Risë Stevens

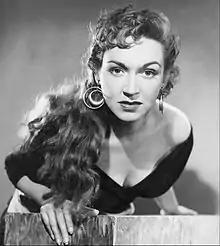
Stevens as "Carmen" in 1959

Risë Stevens (June 11, 1913 – March 20, 2013) was an American operatic mezzo-soprano and actress. Beginning in 1938, she sang for the Metropolitan Opera in New York City for more than two decades during the 1940s and 1950s. She was most noted for her portrayals of the central character in "Carmen" by Georges Bizet. From 1963 to 1968 she was director of the Metropolitan Opera National Company.